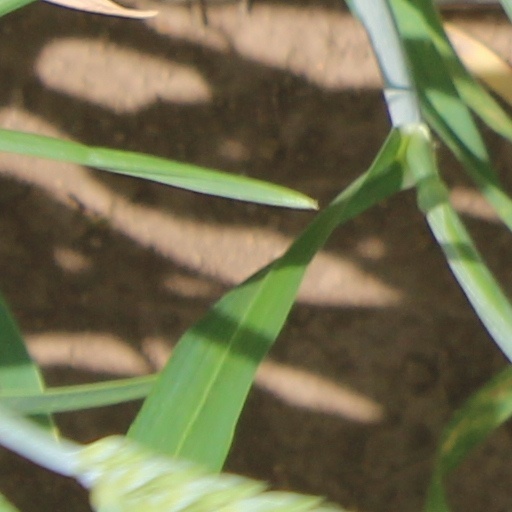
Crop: wheat